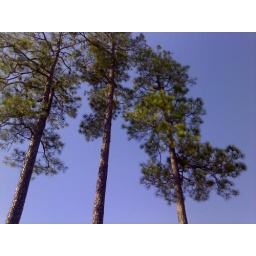
Taken outside of the nursing building. Tall pine trees make for good homes for the ecosystem around campus